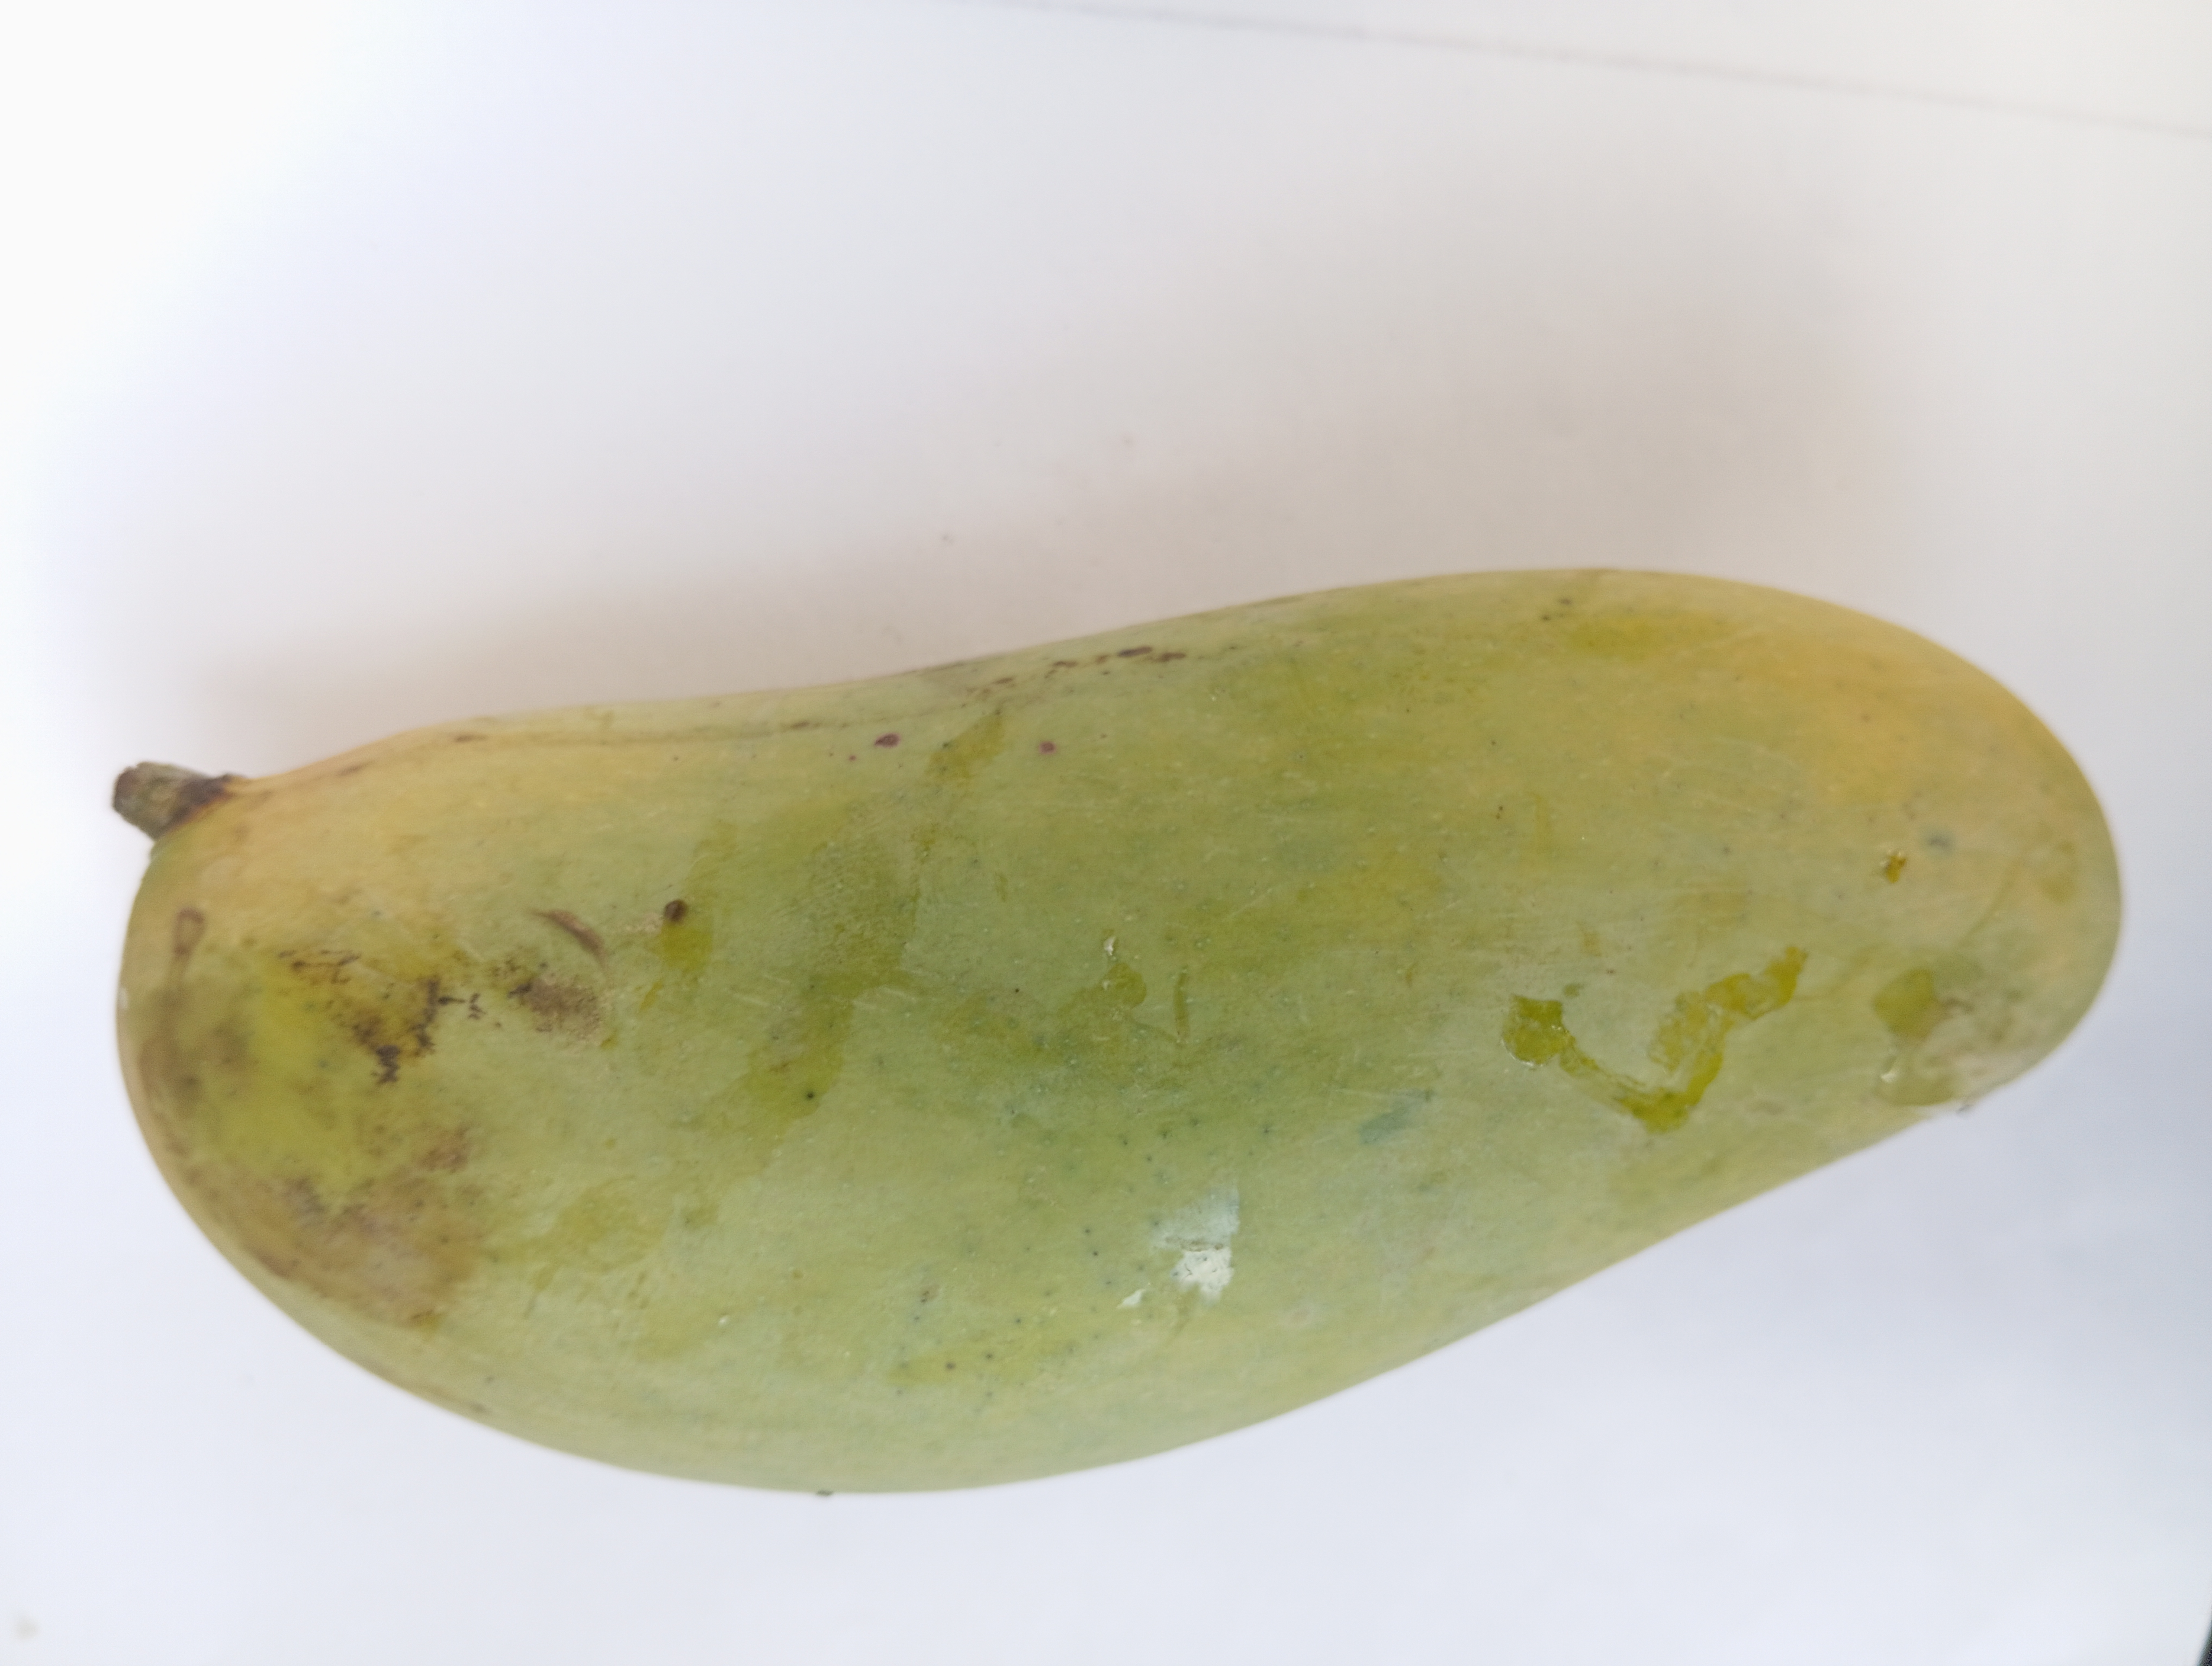
Mango variety: Banana